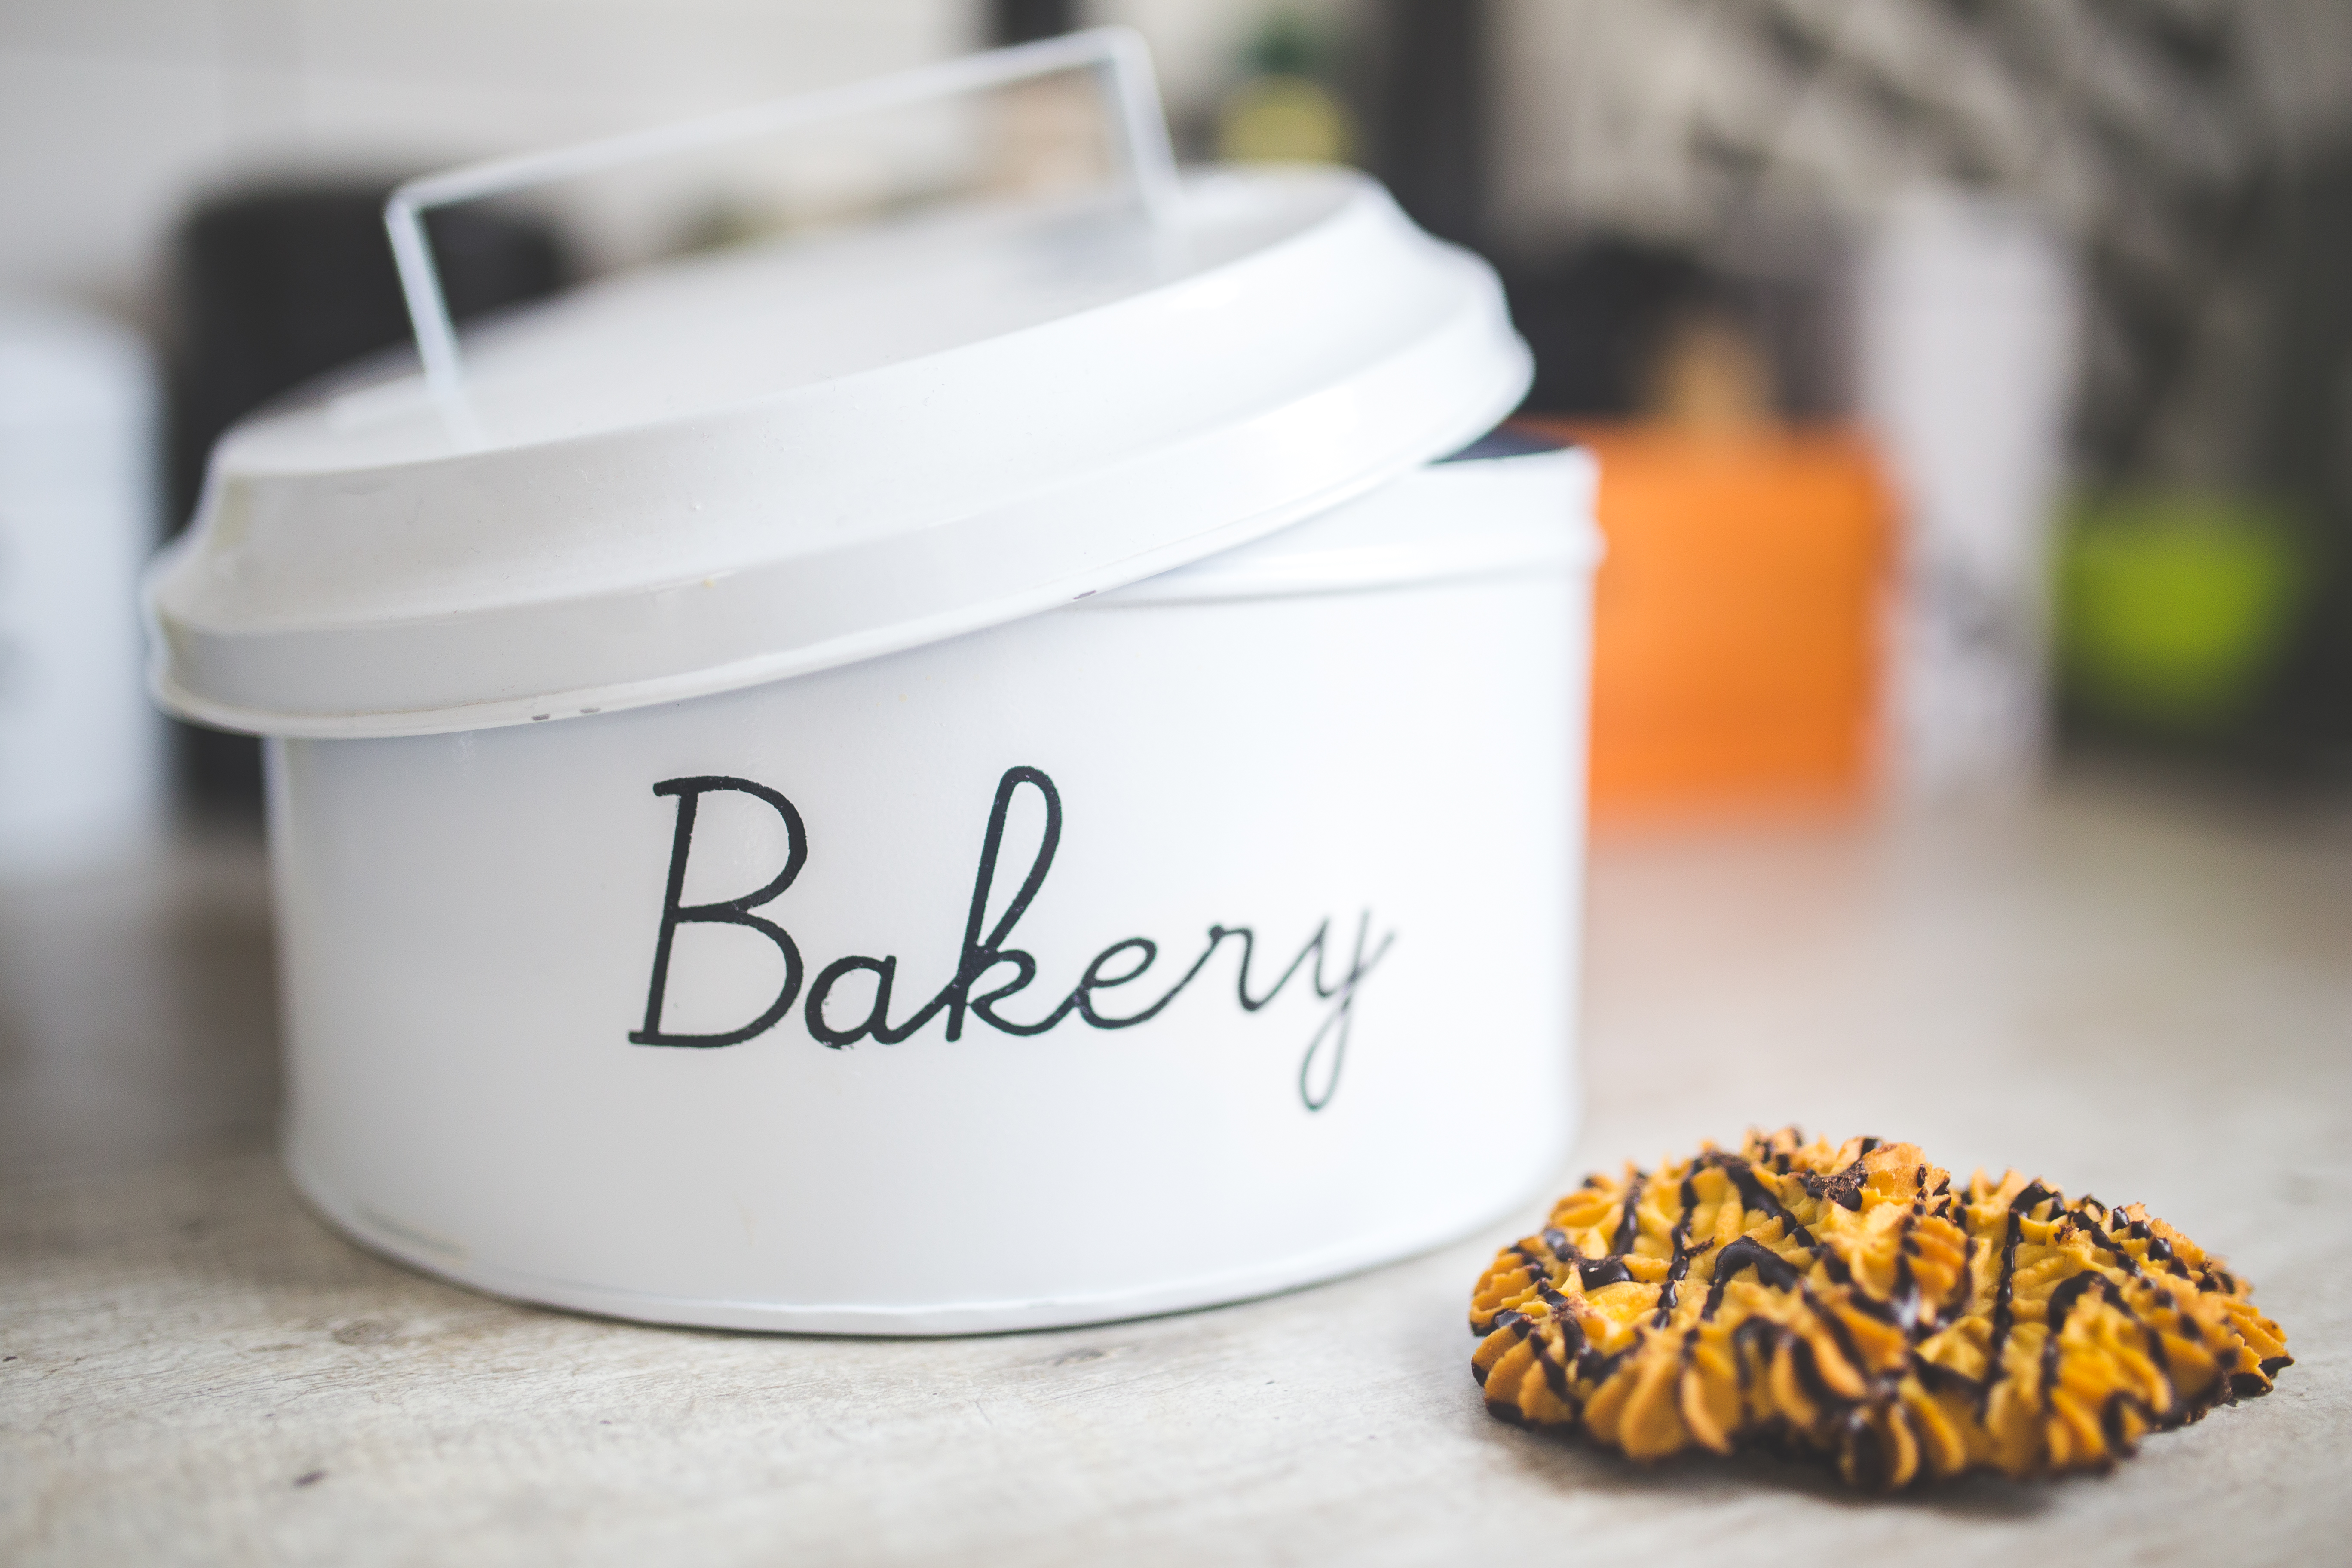
meal, food, kitchen, breakfast, lighting, bakery, cookies, sweets, flavor